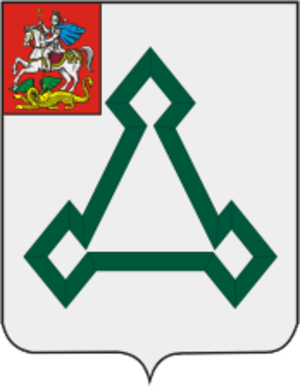
Volokolamsk
Volokolamsk er en russisk by med 21.212 indbyggere beliggende omkring 124 kilometer nordvest for Moskva, langs floden Gorodenka i nærheden af hvor den løber sammen med floden Lama i Moskva oblast, Rusland. Byen er administrativt center i Volokolamskij rajon.